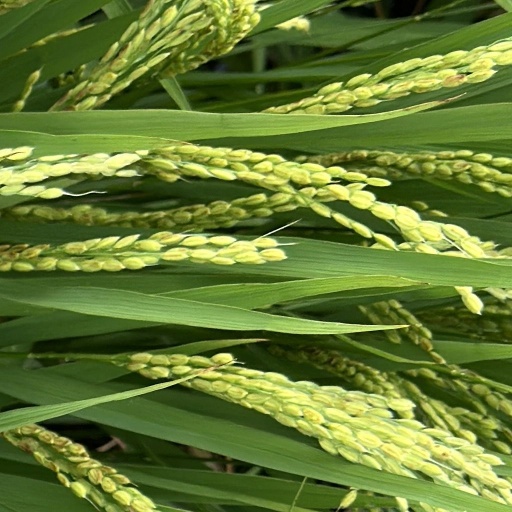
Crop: rice